Mother Hubbard dress

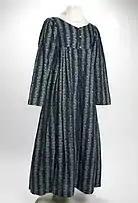
Day dress, American 1820

A Mother Hubbard dress is a long, wide, loose-fitting gown with long sleeves and a high neck. It is intended to cover as much skin as possible. It was devised in Victorian western societies to do housework in. It is mostly known today for its later introduction by Christian missionaries in Polynesia to "civilise" those whom they considered half-naked savages.